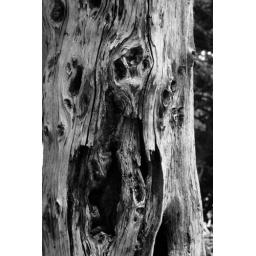
Edvard Munch tree screams in the forest